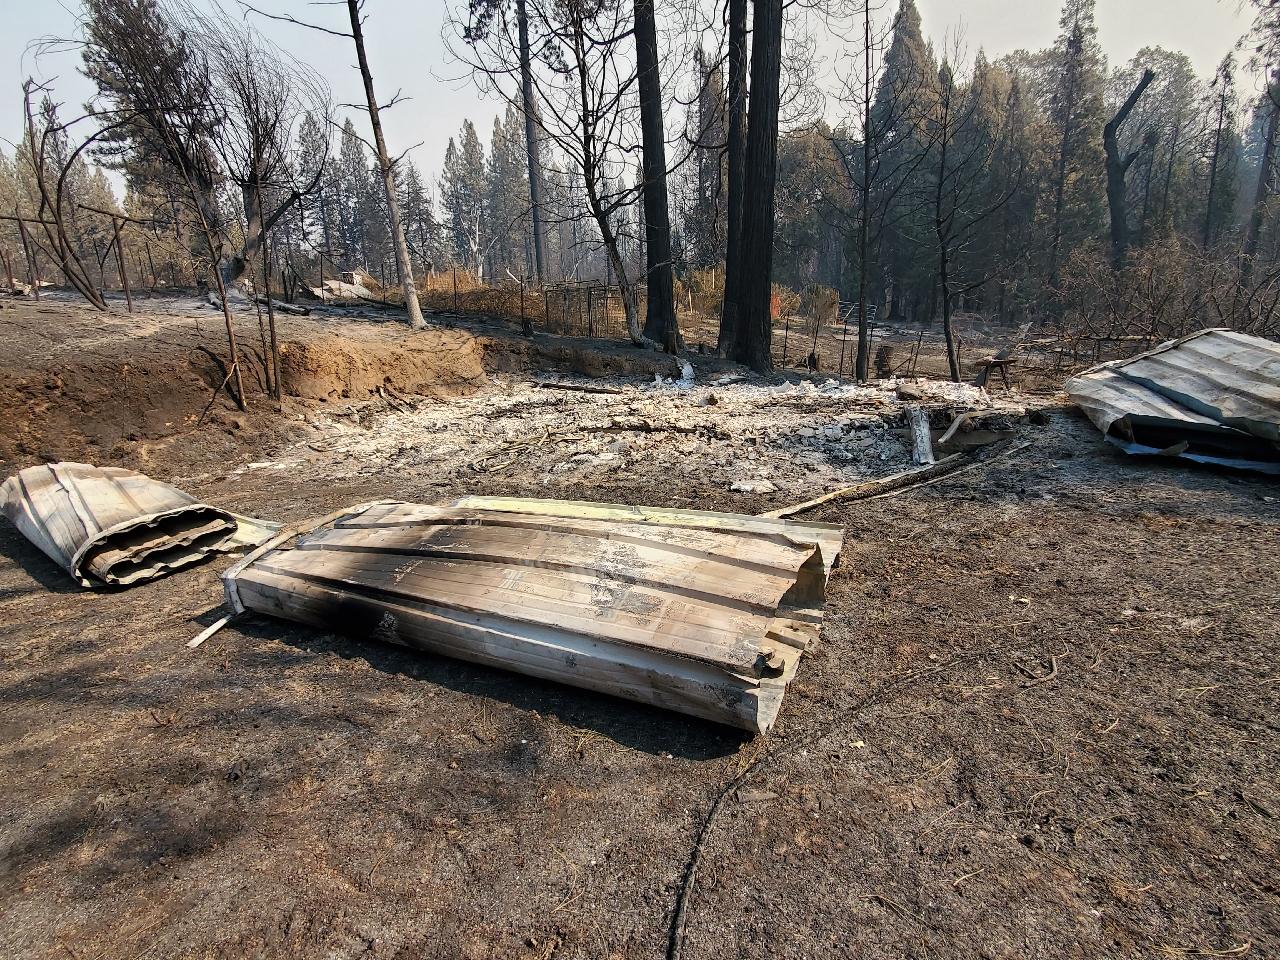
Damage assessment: destroyed